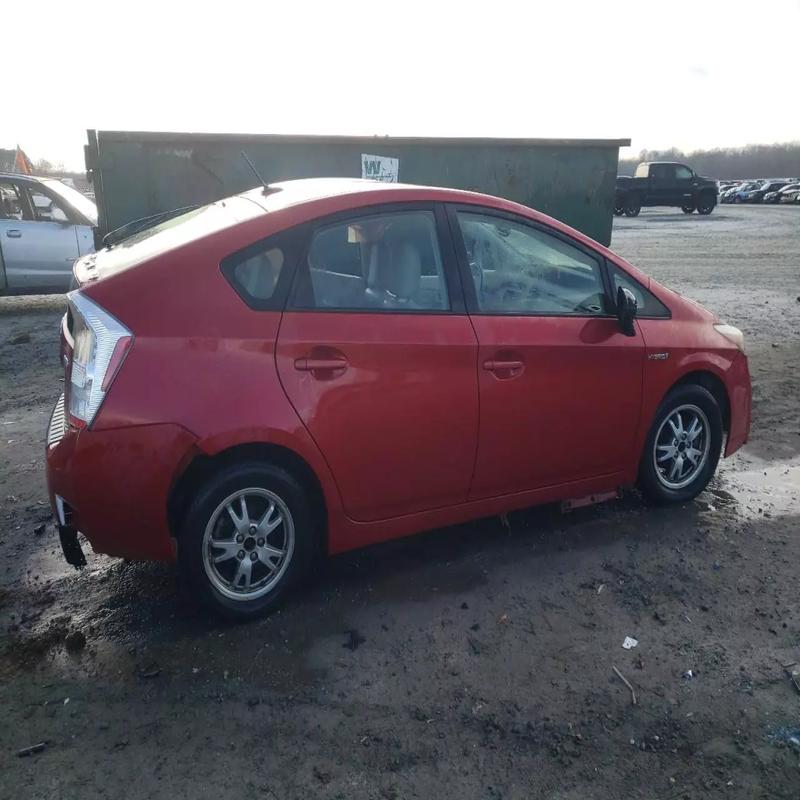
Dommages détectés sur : aile avant droite, porte avant droite, porte arrière droite, aile arrière droite, pare-choc arrière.
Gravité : mineur